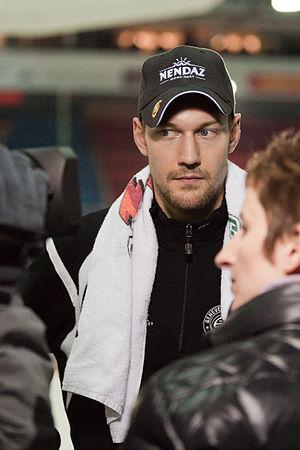
Tobias Stephan à l'issue du match contre Fribourg-Gottéron le 6 mars 2010.
Tobias Stephan est un joueur suisse de hockey sur glace professionnel évoluant avec le Lausanne Hockey club.